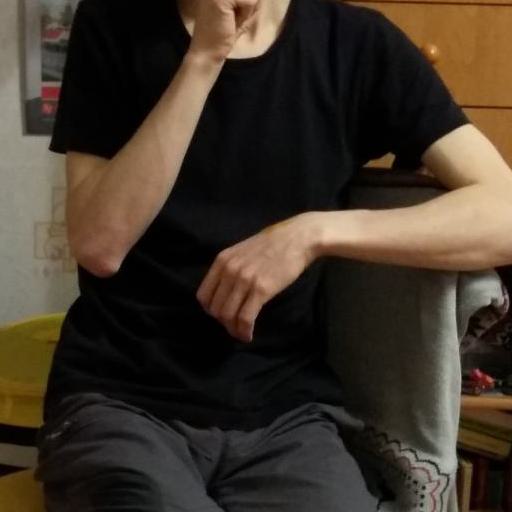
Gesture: no_gesture